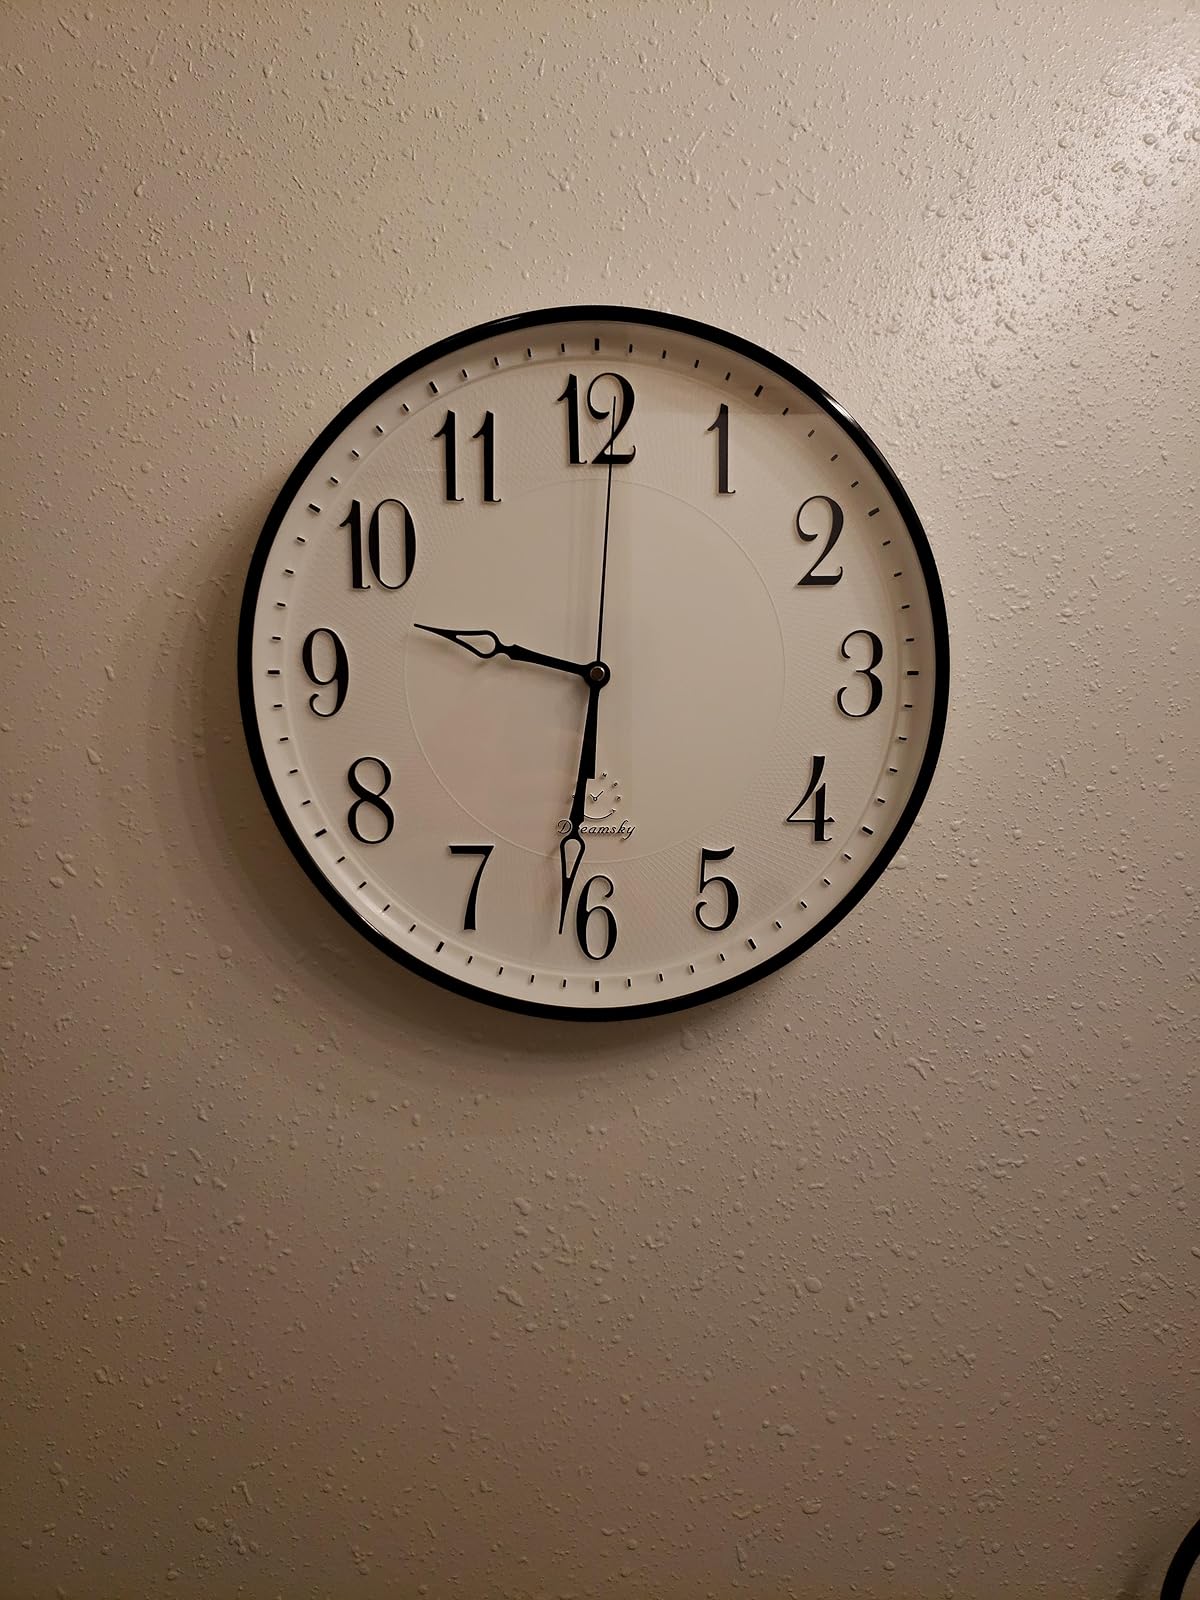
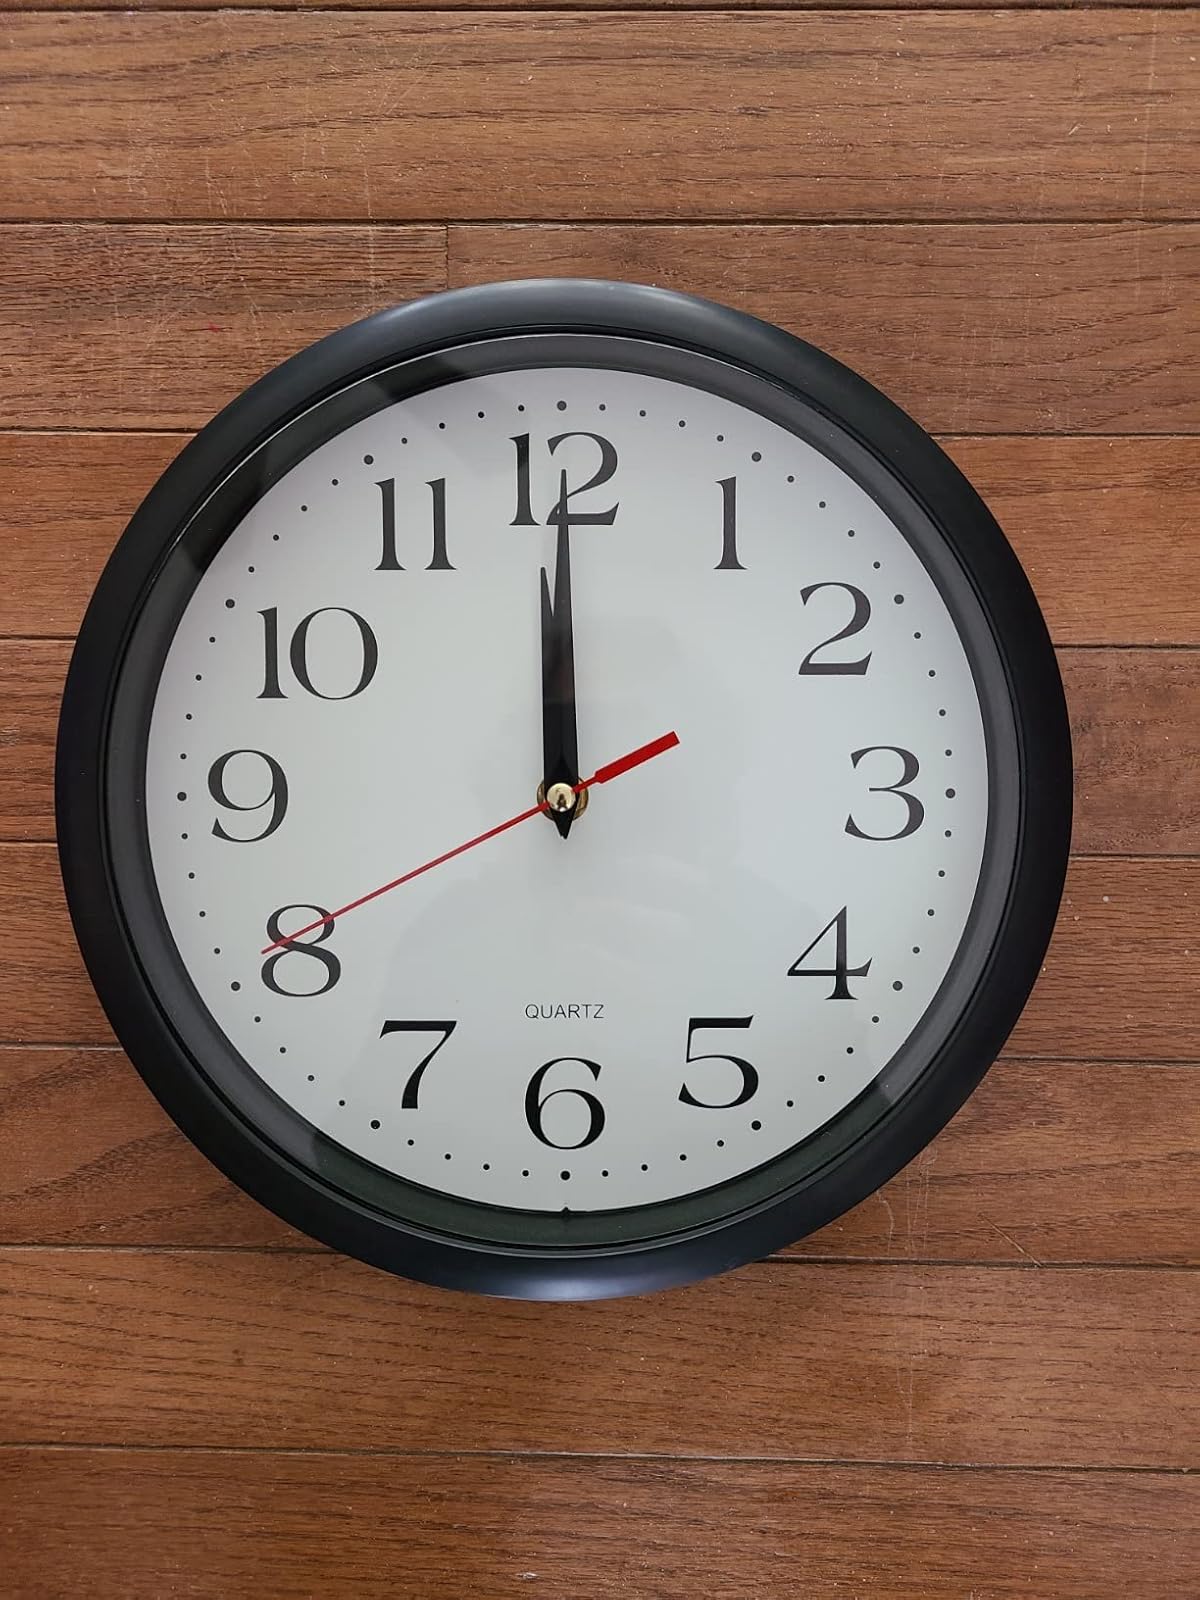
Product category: clock
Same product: no